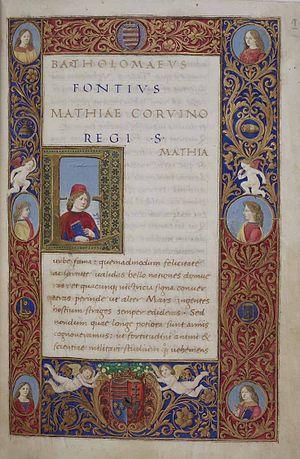
La Bibliotheca Corviniana fut une des plus importantes bibliothèques de la Renaissance, fondée par Matthias Corvin, roi de Hongrie de 1458 à 1490.